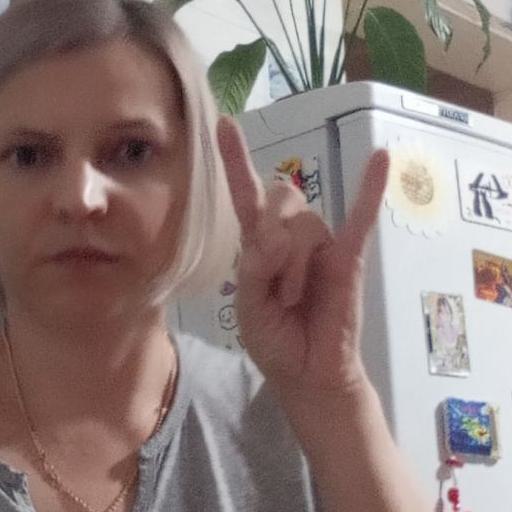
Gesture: rock